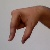
The image shows a hand gesture representing the letter 'Q' in Indian Sign Language.